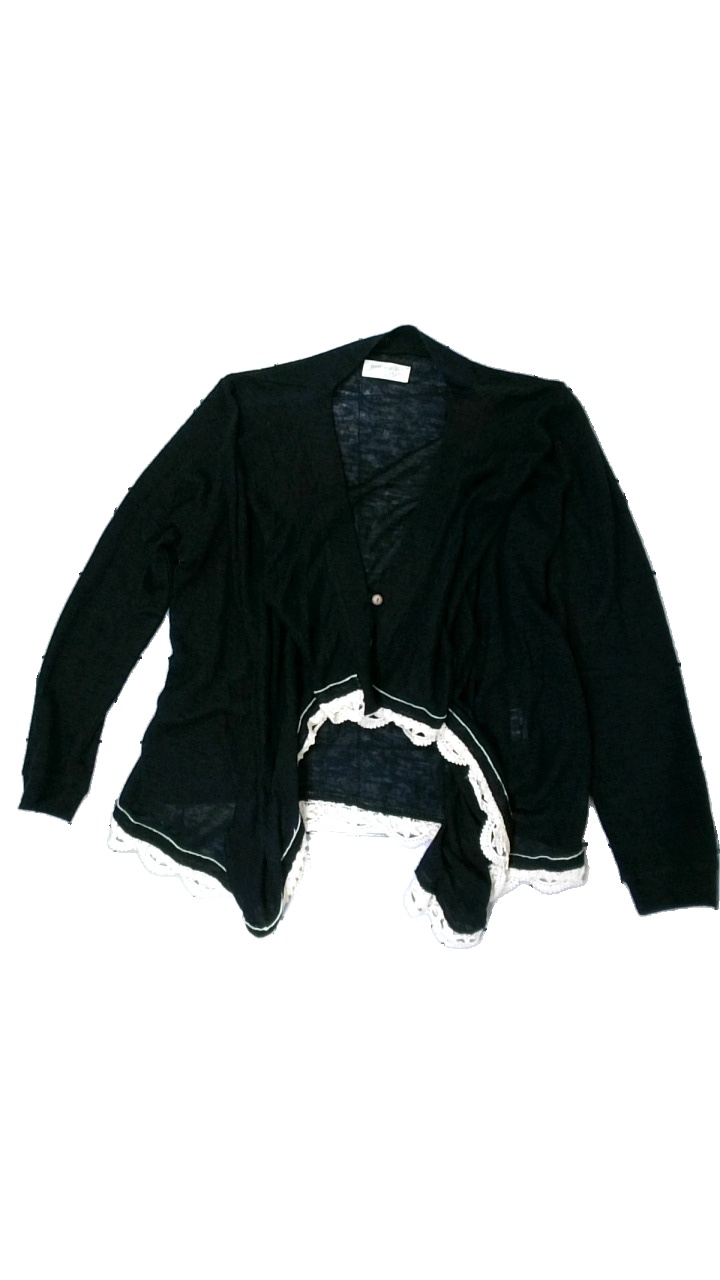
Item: Cardigan (Ladies)
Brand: Ester Elenora
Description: svart tunn kofta med spets längst ner
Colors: Black, White
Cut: Regular
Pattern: Lace
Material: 80% acrylic 20% nylone
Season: Spring
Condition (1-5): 5
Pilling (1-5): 5
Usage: Reuse
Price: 50-100